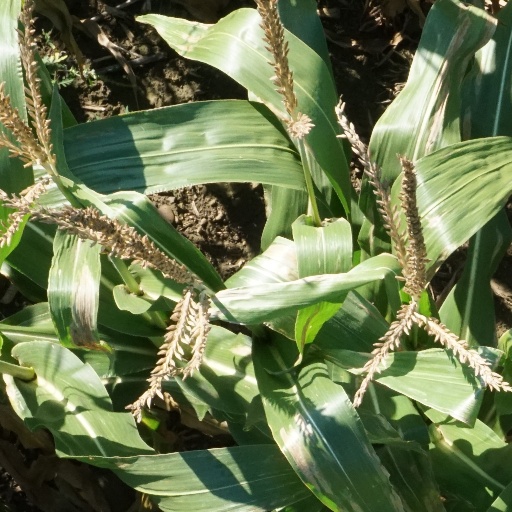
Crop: maize; corn